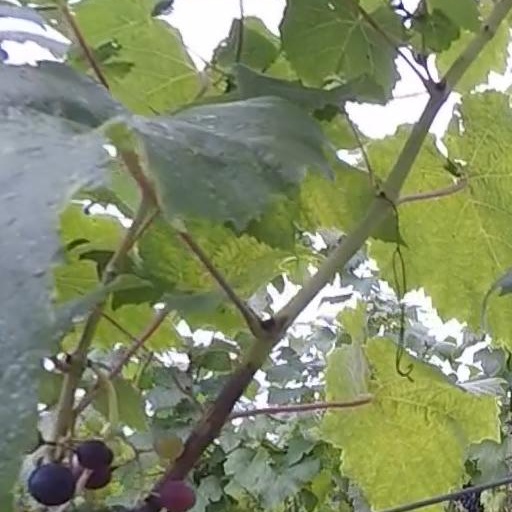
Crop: grape